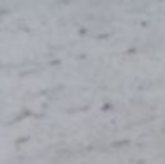
Surface type: compacted